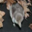
Label: shrew